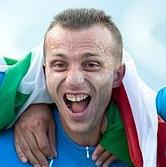
Age: 30